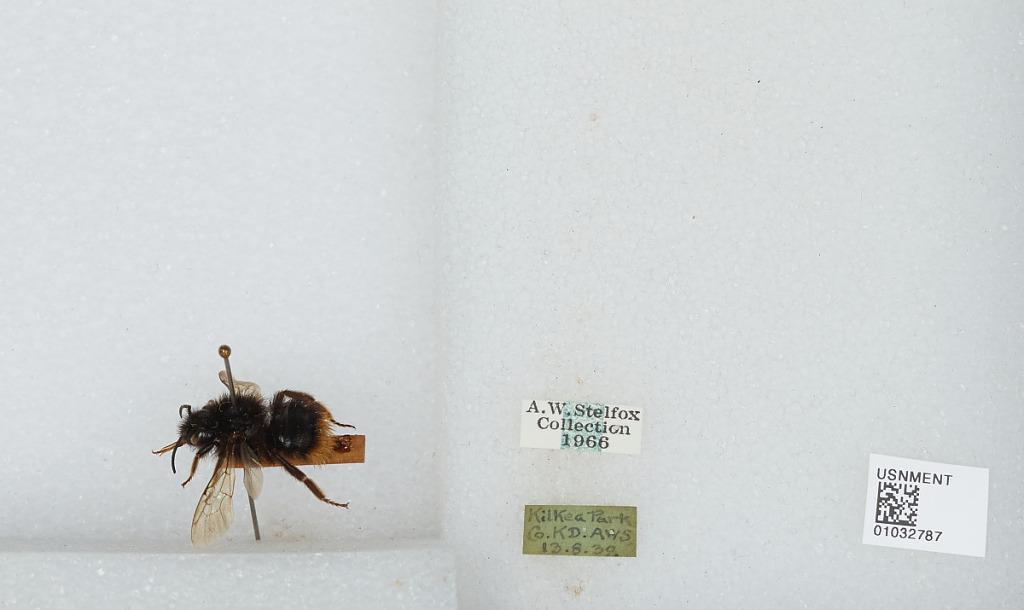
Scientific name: Bombus (Psithyrus) rupestris (Fabricius)
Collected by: A. S.
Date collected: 1939-8-13
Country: Ireland
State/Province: Kildare
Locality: Kilkea Park
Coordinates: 52.9475, -6.8928